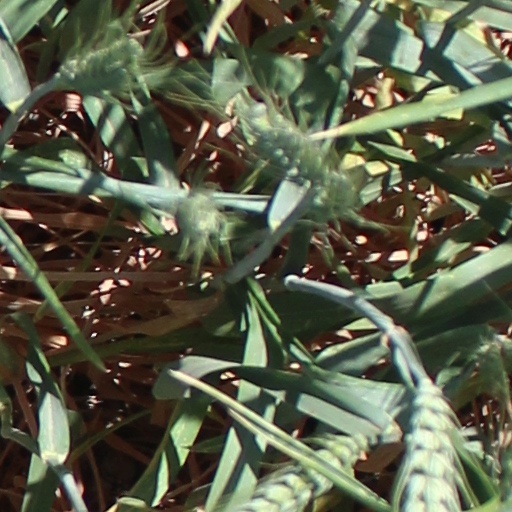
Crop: wheat